The Busy World of Richard Scarry

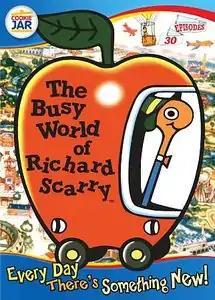
Cover for "The Busy World of Richard Scarry: Every Day There's Something New" DVD

The Busy World of Richard Scarry is an animated children's television series, produced by CINAR Animation and France Animation in association with Paramount Television, that aired from 1994 to 1996, first on Showtime, later on Nickelodeon, and ran for 65 episodes. The television series was based on the books drawn and written by Richard Scarry.